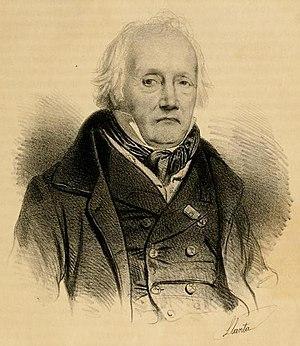
Marc-Antoine Jullien de Paris, fondateur-directeur de la Revue encyclopédique. Gravure, 1841.
Marc-Antoine Jullien, dit « Jullien fils » ou « Jullien de Paris », pour le distinguer de son père, dit « Jullien de la Drôme », né le 10 mars 1775 à Paris où il est mort le 4 avril 1848, est un révolutionnaire, homme de lettres et pédagogue français.